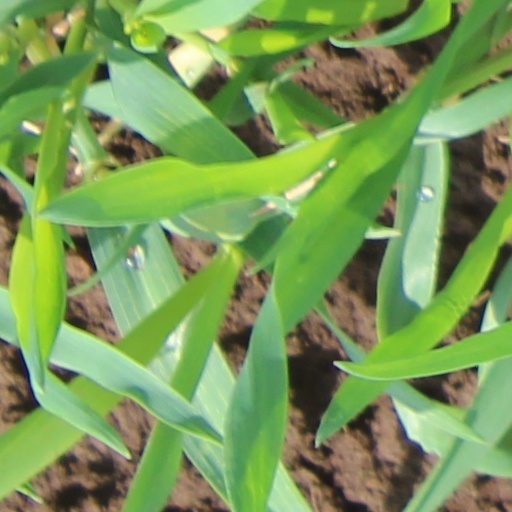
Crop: wheat